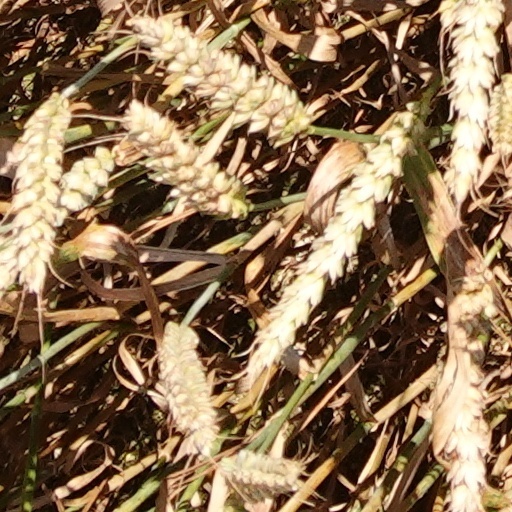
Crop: wheat